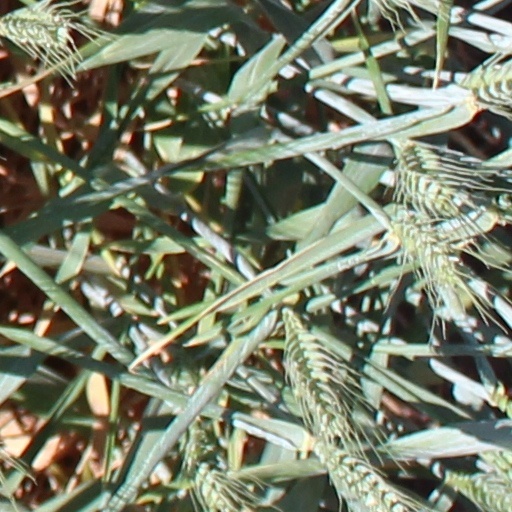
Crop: wheat